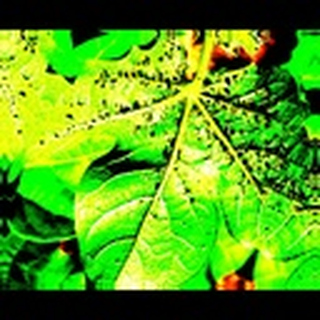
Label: cotton_aphids